Friedrich Schoenfelder

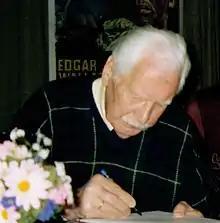

Schoenfelder was born in Sorau/Lower Lusatia and died in Berlin. He was 94. He was the German dubbing voice of David Niven and Vincent Price. In the German version of "Star Wars", he voiced Peter Cushing as Grand Moff Tarkin, a role that Schoenfelder would reprise in the 2008 German audio drama "Dark Lord" (based on James Lucenos novel ) - .